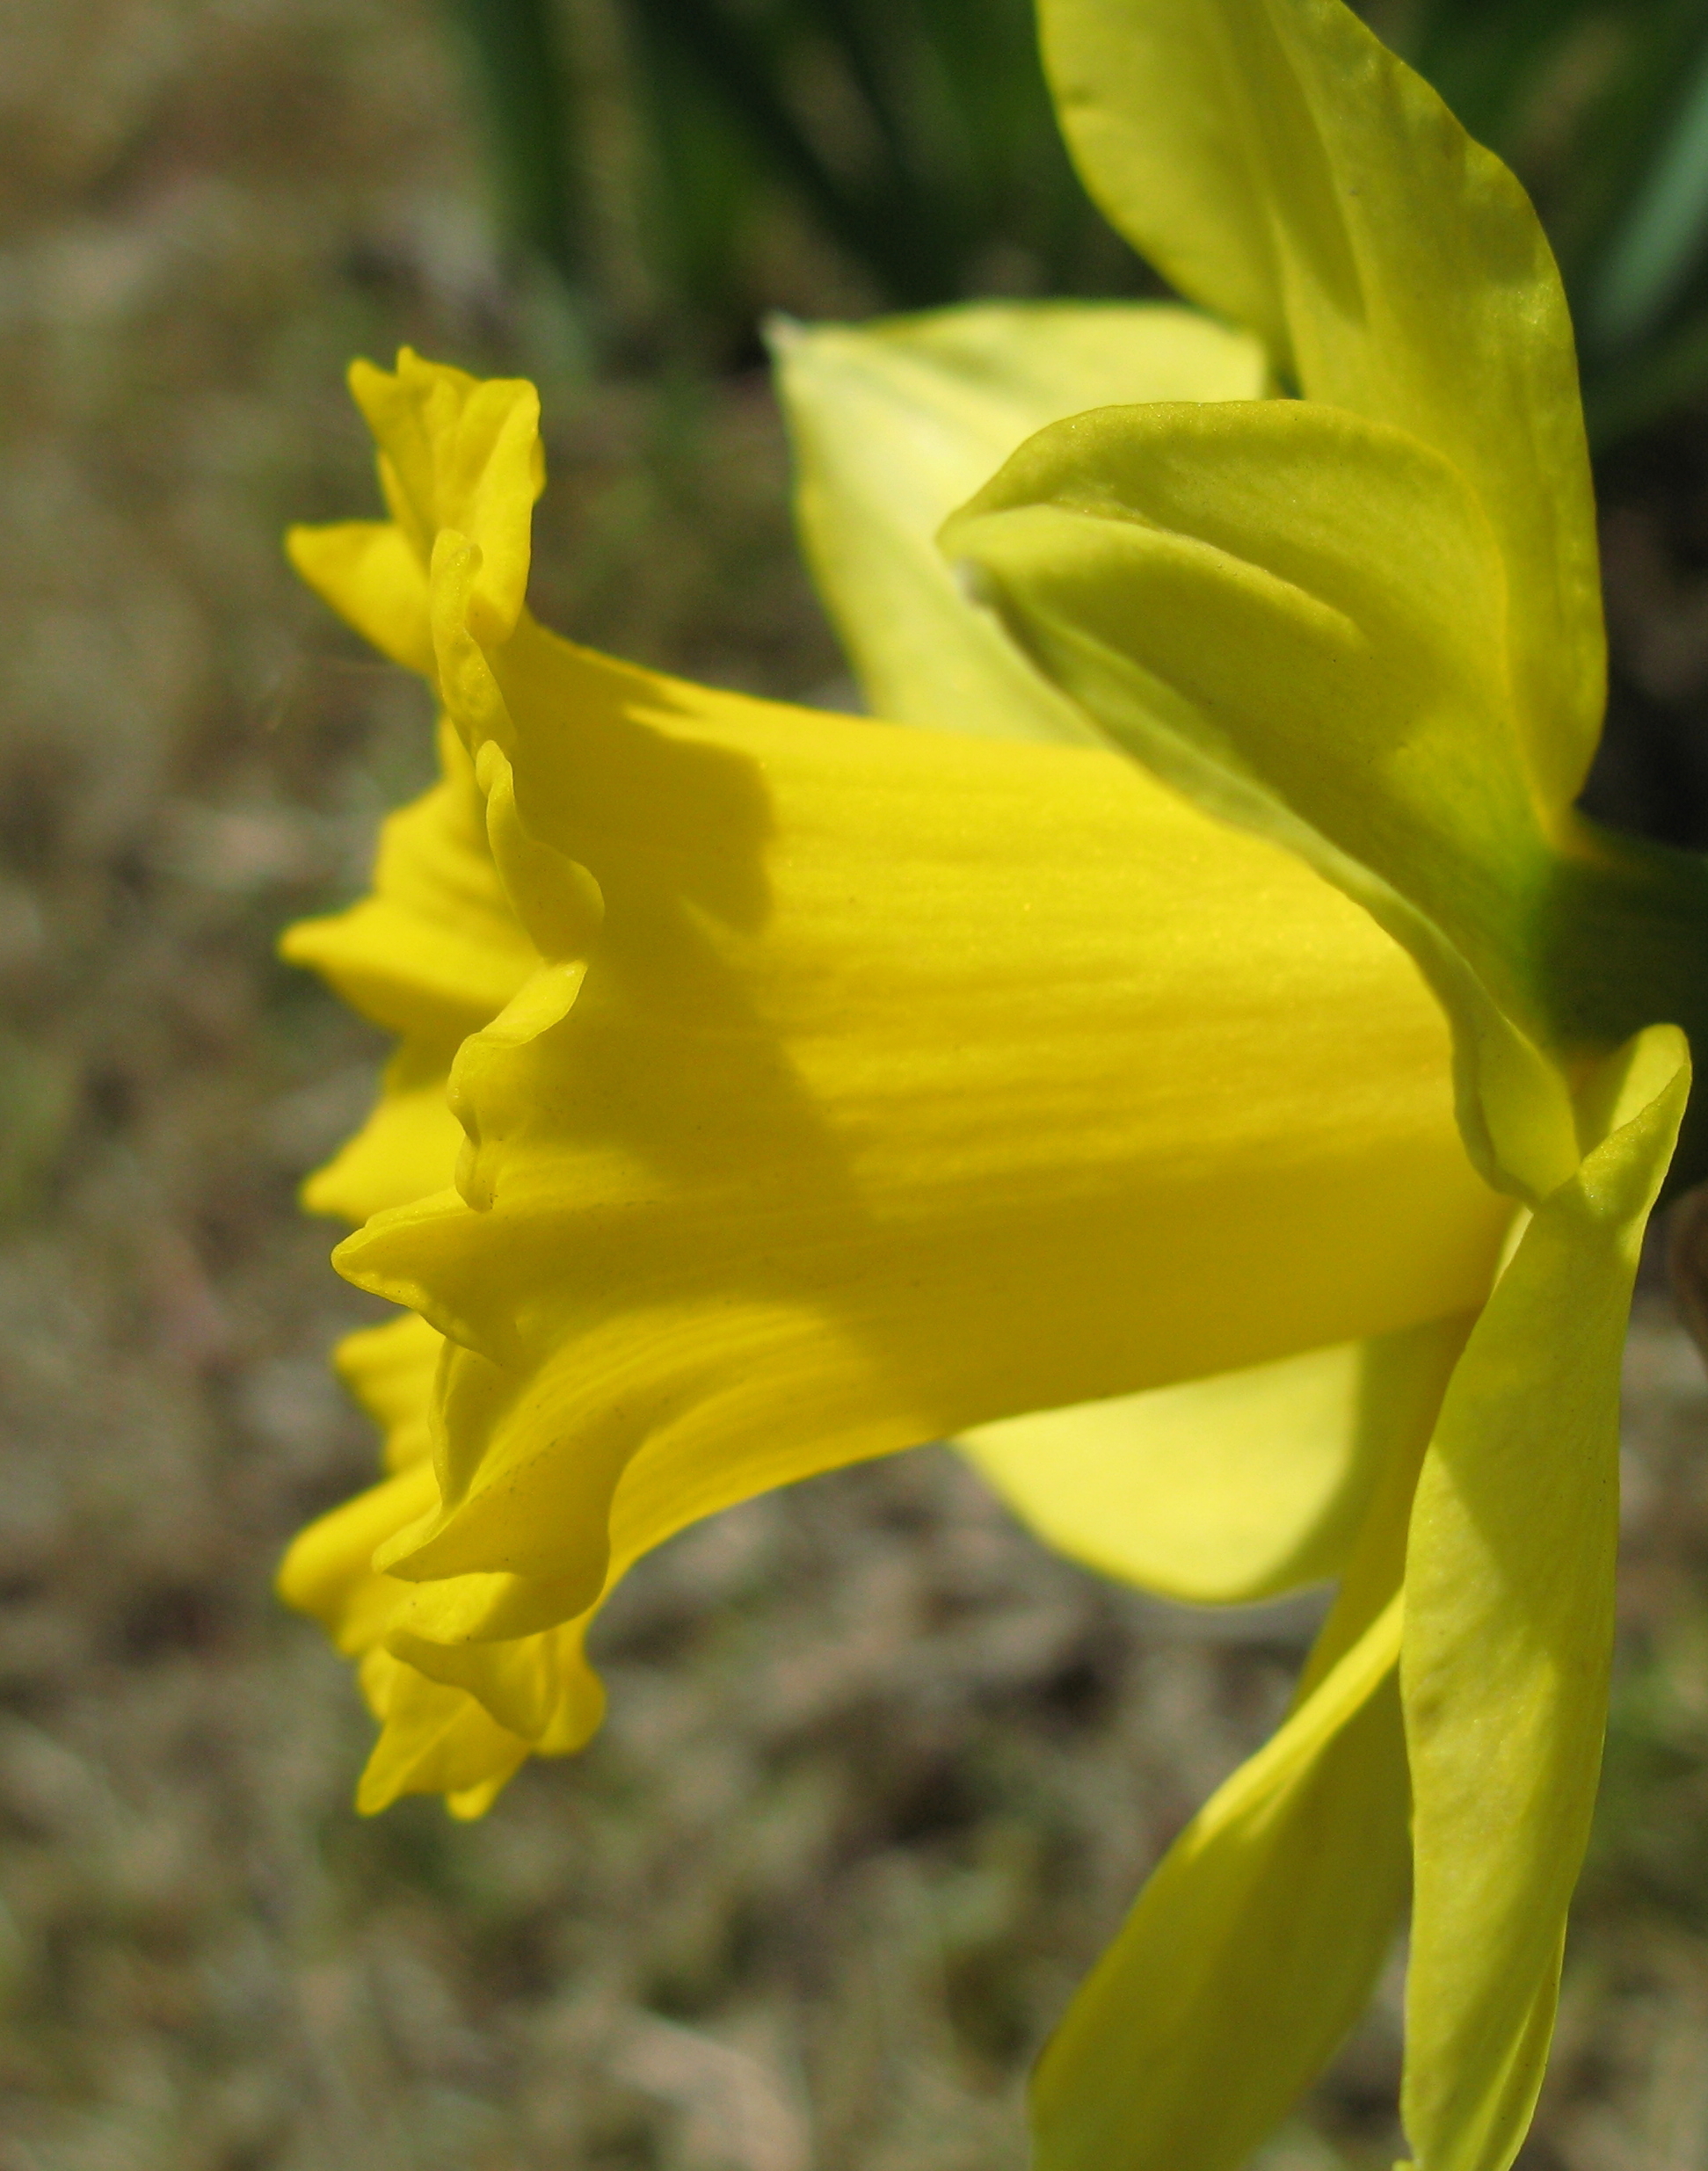
plant, leaf, flower, petal, high, botany, yellow, daffodil, flora, wildflower, cool image, narcissus, hires, hi, res, g7, macro photography, flowering plant, plant stem, land plant